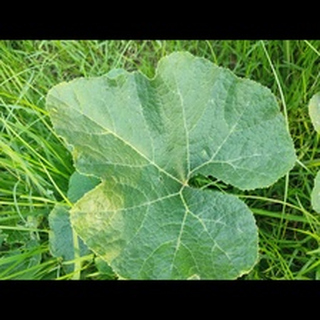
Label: healthy_pumpkin